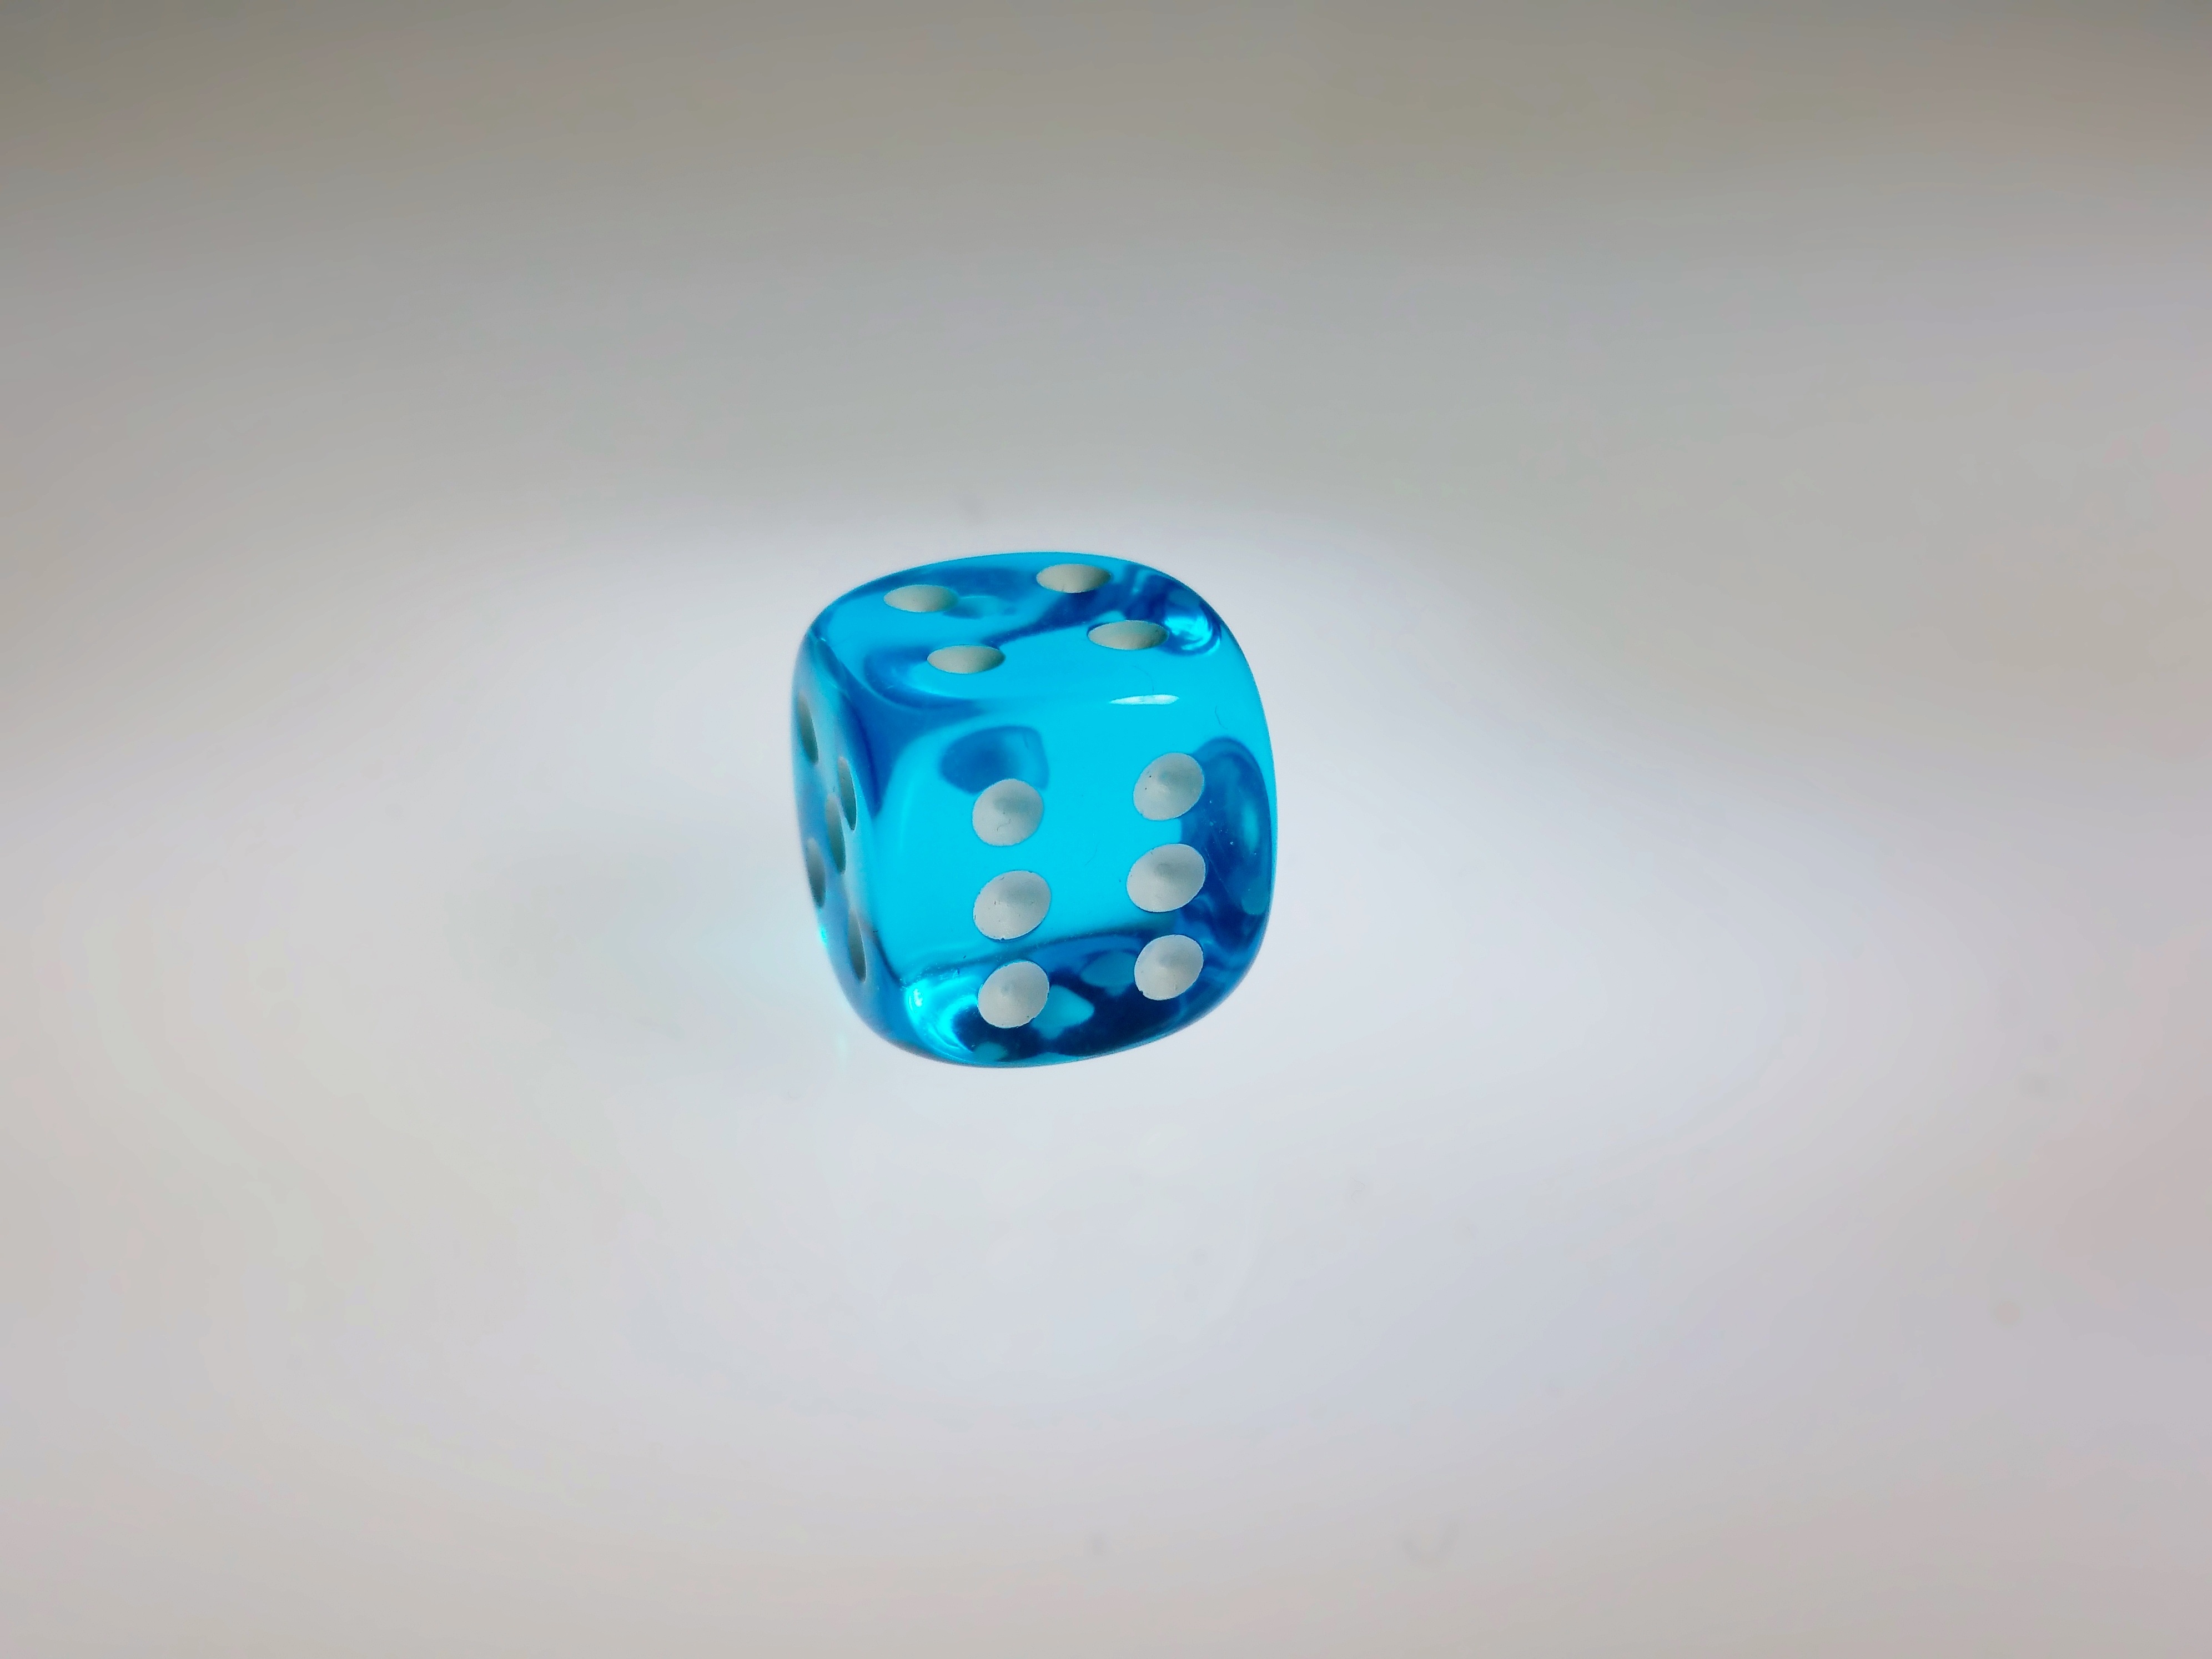
play, blue, bead, board game, transparent, jewellery, turquoise, cube, shape, luck, gemstone, fashion accessory, indoor games and sports, tabletop game